Saint-Merd-la-Breuille

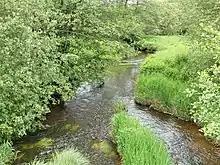
La Méouzette at the bridge near the place called Ganne Courtioux.

In the extreme south-east of the Creuse department, the municipality of Saint-Merd-la-Breuille extends over 40.19 km2. Bordering the departments of Corrèze and Puy-de-Dôme, its territory is crossed by the Méouzette and very briefly by the Ramade. It is bordered to the south by the Feyt stream for nearly five kilometres.